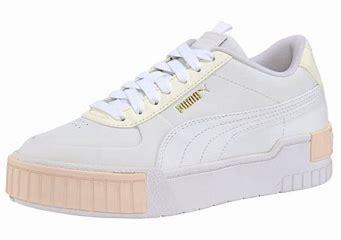
Brand: Puma
Model: Cali Sport